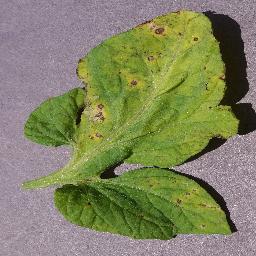
Label: Tomato___Septoria_leaf_spot